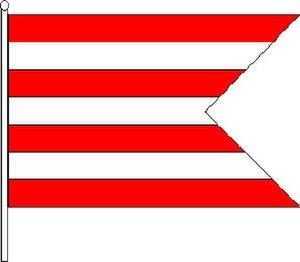
Považská Bystrica est une ville de la région de Trenčín en nord-ouest de Slovaquie.